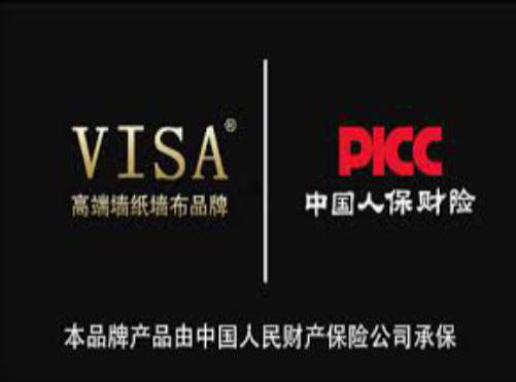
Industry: Others